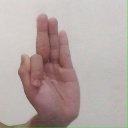
अक्षर: फ